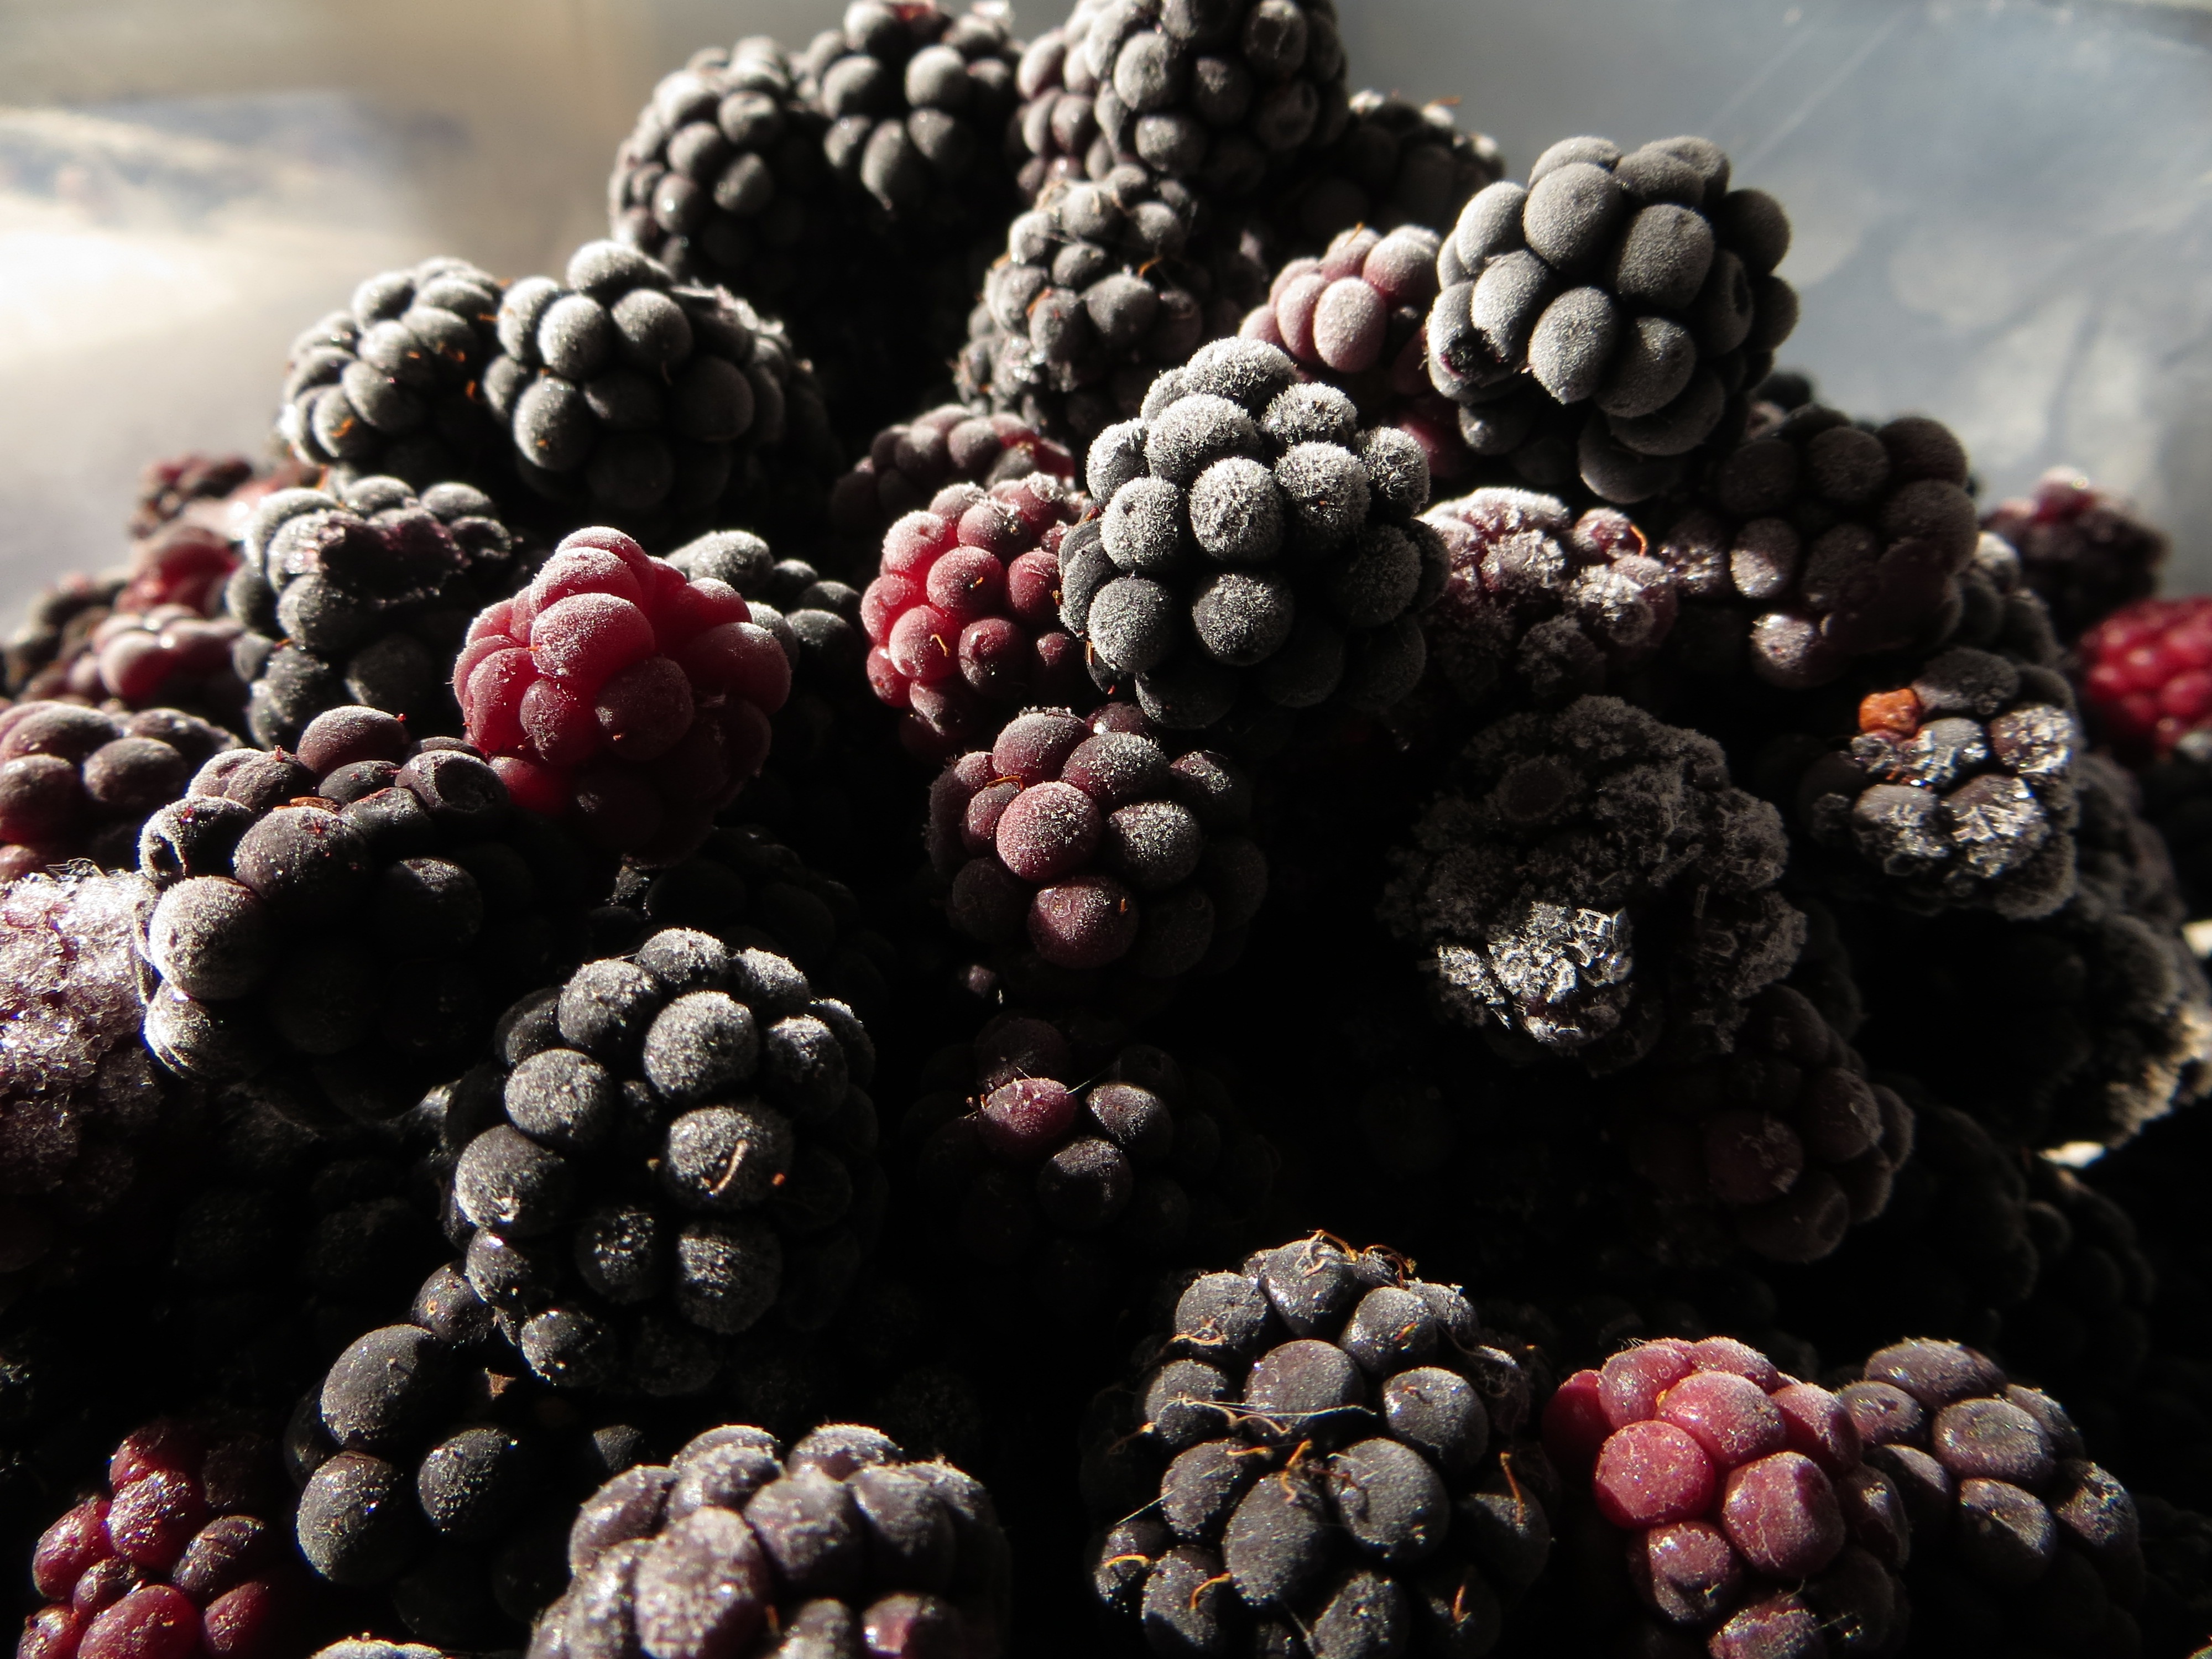
nature, plant, fruit, berry, flower, food, produce, autumn, blackberry, seasonal, woodland, edible, flowering plant, land plant, frutti di bosco